Futabatei (crater)

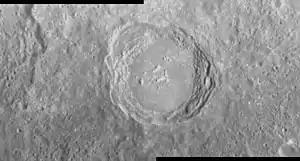
MESSENGER mosaic of Futabei and surrounding regions

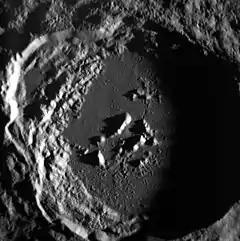
Futabatei crater at a low sun angle

Futabatei is a crater on Mercury. It has a diameter of 57 kilometers. Its name was adopted by the International Astronomical Union in 1976. Futabatei is named for the Japanese novelist Futabatei Shimei, who lived from 1864 to 1909. The crater was first imaged by Mariner 10 in 1974.